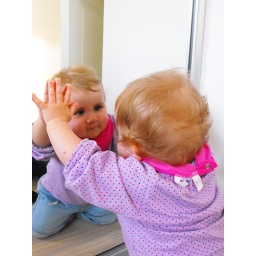
Playing with the mirror doors in our bedroom